Ferdinand the Holy Prince

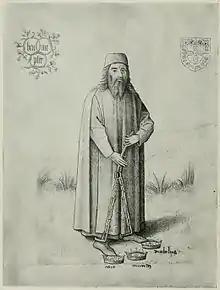
Ferdinand the Holy Prince, from the "Martirium pariter et gesta" (Vat. Lat. Codex 3634)

Ferdinand's sister Isabella of Portugal, Duchess of Burgundy, endowed a mass to be said in Brussels, and in 1467 decided to fund a chapel dedicated to Ferdinand the Holy Prince at the Church of St. Anthony in Lisbon. To this end, Isabella dispatched Frei João Álvares to Rome to petition the pope for religious honors for her brother, possibly even beatification, the first step to formal sainthood. At Álvares's request, bulls were issued by Pope Paul II in 1470 granting permission for the Lisbon chapel and indulgences to anyone who attended an anniversary mass for Ferdinand. Although a contract was signed between Álvares and Lisbon municipal authorities in November 1471 to begin the chapel, the death of both Paul II and Isabella around this time probably prevented the campaign from going forward, with the result that Ferdinand remained unbeatified and uncanonized.